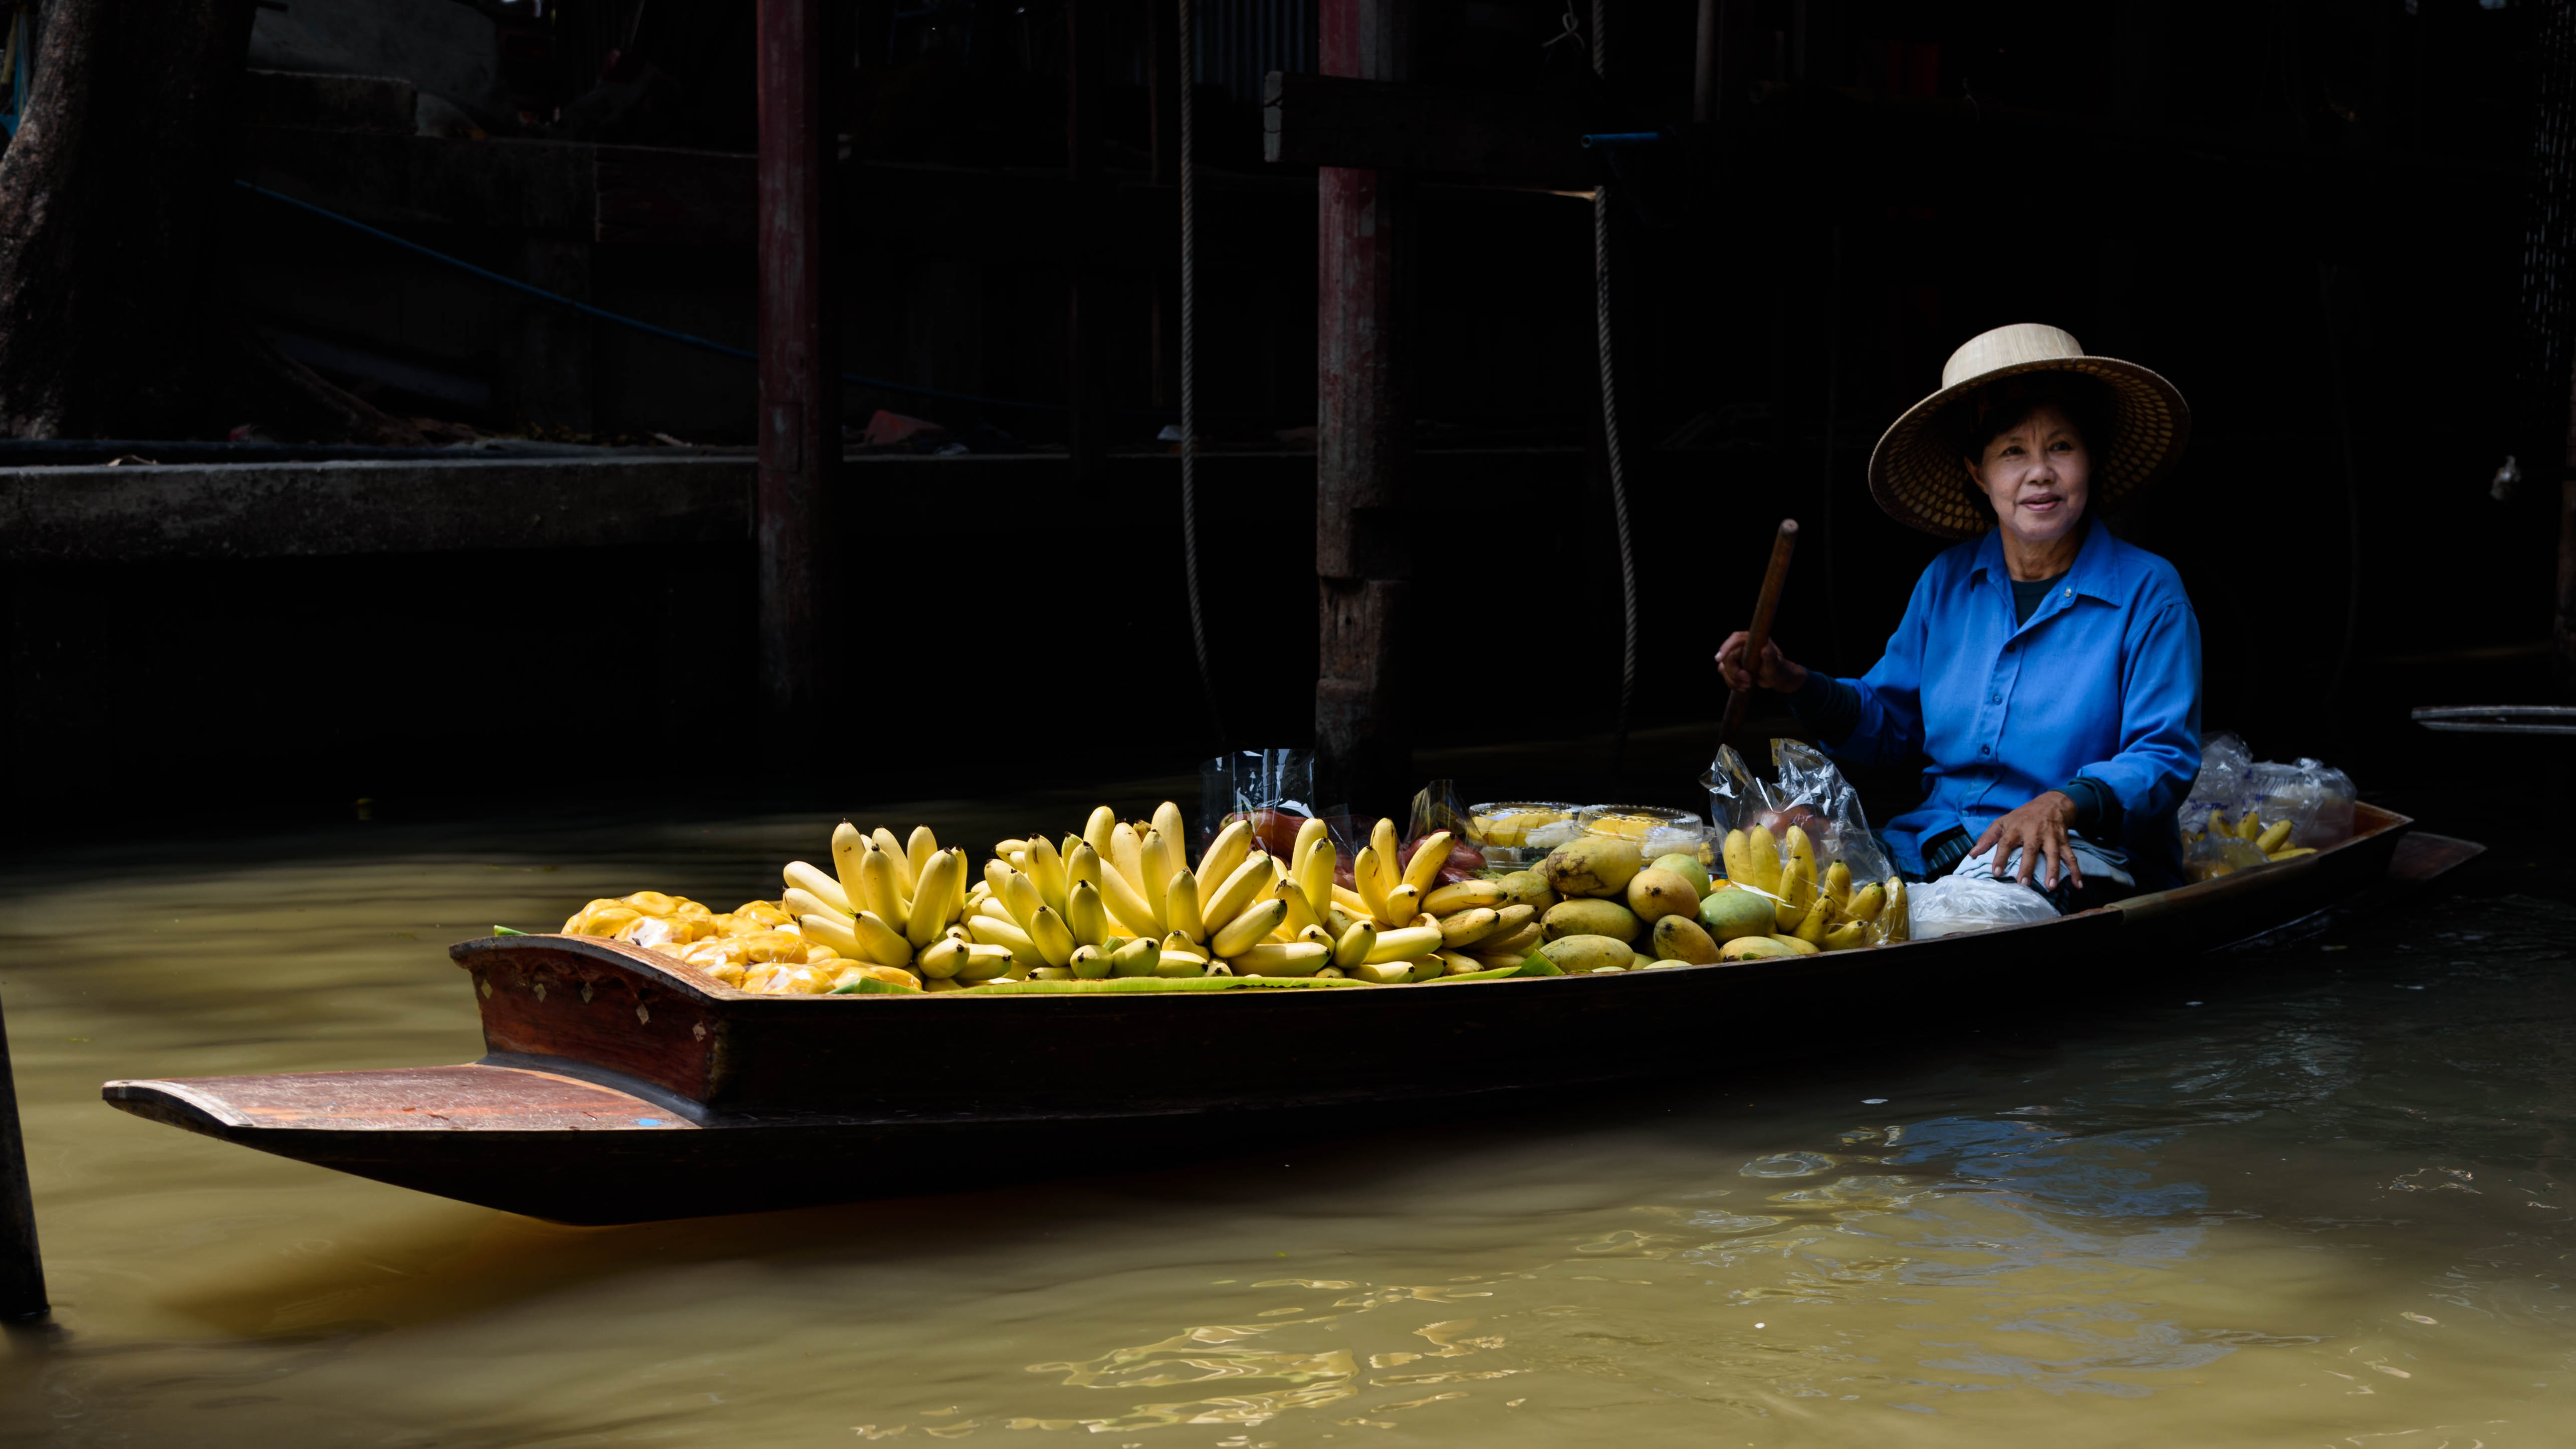
water, woman, boat, night, fruit, restaurant, food, vendor, vehicle, market, nikon, floating, banana, cuisine, thailand, publicdomain, d750, th, changwatratchaburi, tambondamnoensaduak, thai